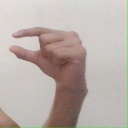
अक्षर: ग